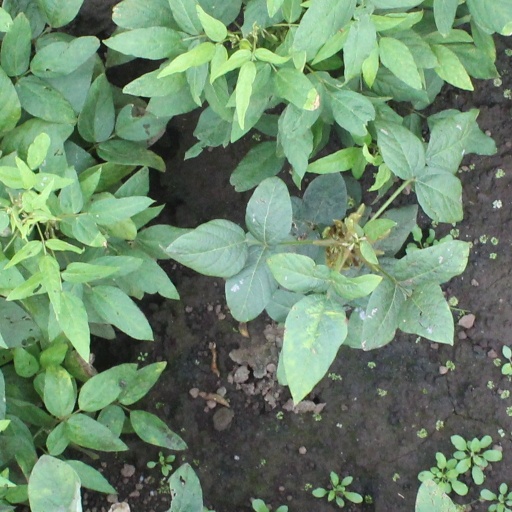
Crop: soybean